Cabir (computer worm)

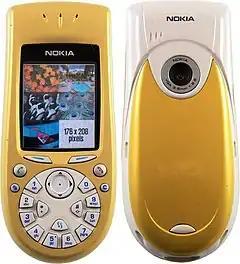
A Nokia 3650, one of the devices affected by Cabir

Cabir (also known as Caribe, SybmOS/Cabir, Symbian/Cabir and EPOC.cabir) is the name of a computer worm developed in 2004 that is designed to infect mobile phones running Symbian OS. It is believed to be the first computer worm that can infect mobile phones. When a phone is infected with Cabir, the message "Caribe" is displayed on the phone's display, and is displayed every time the phone is turned on. The worm then attempts to spread to other phones in the area using wireless Bluetooth signals.